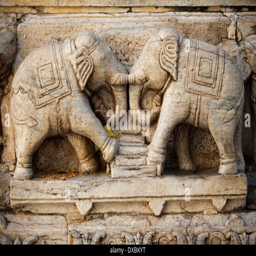
elephants carved in the stone